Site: brandenburg
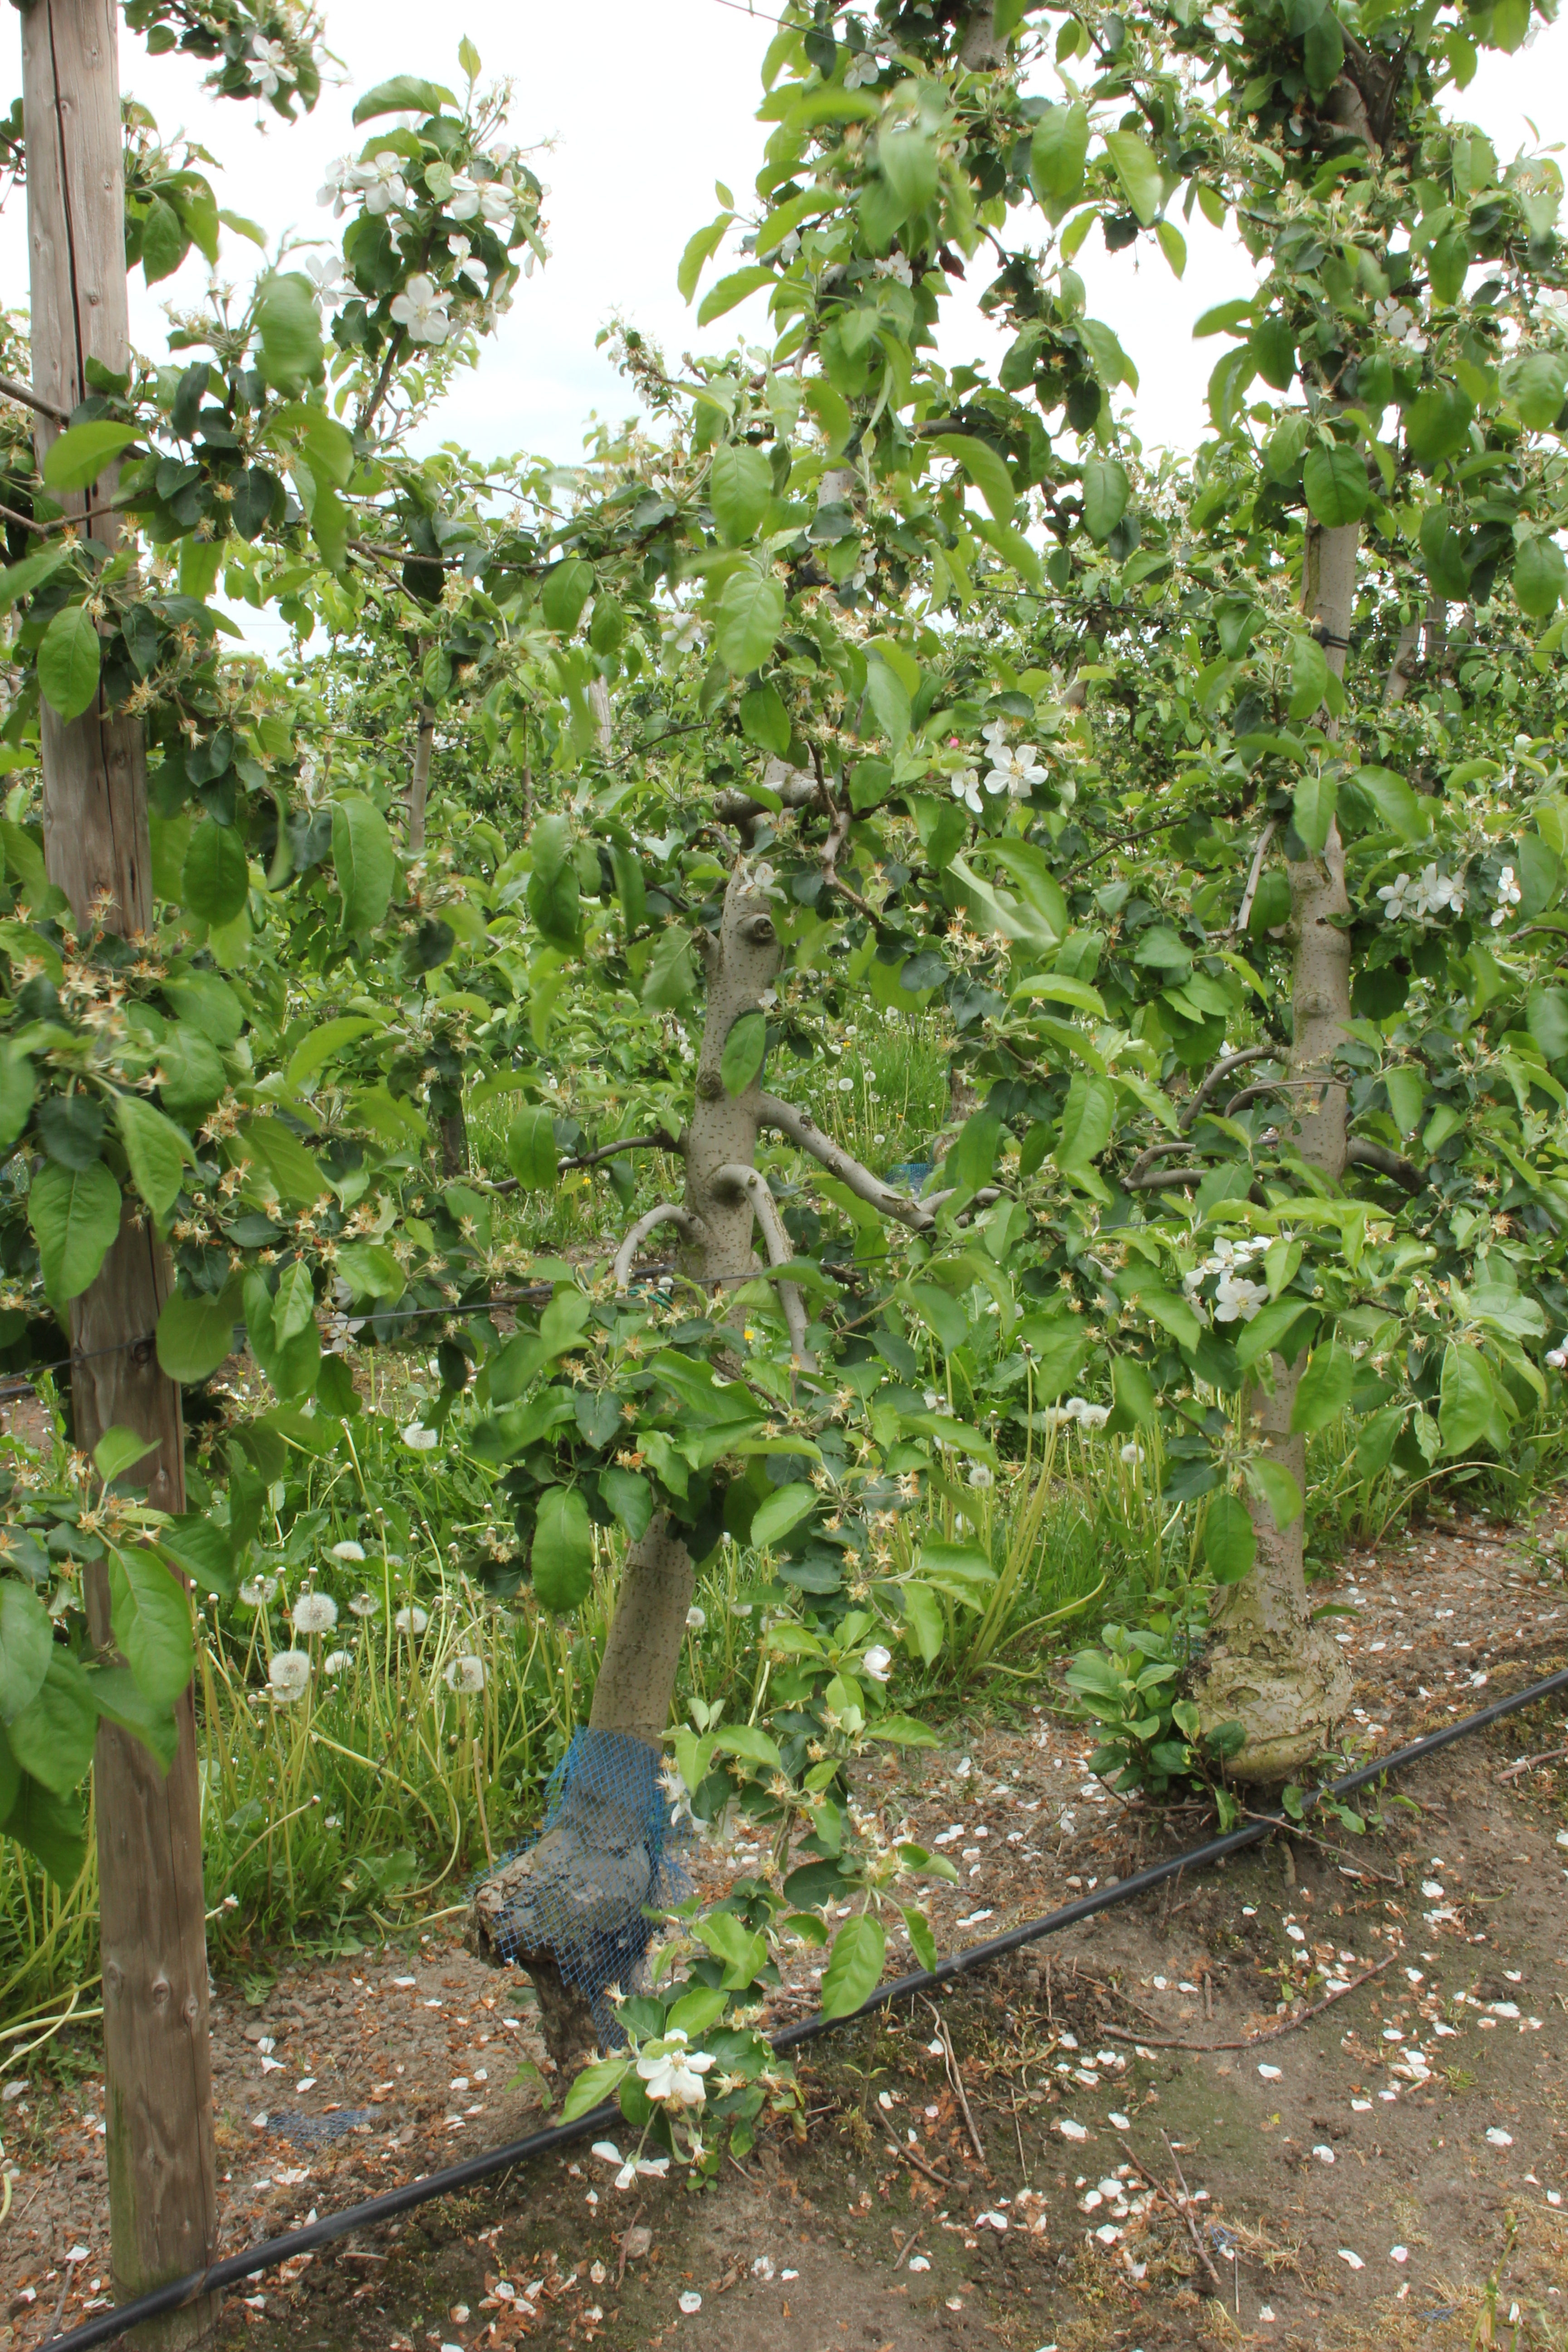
Growth stage (BBCH 67): Flowering